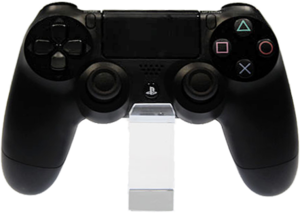
La manette DualShock 4, pour la PlayStation 4 montré à l'E3 2013.